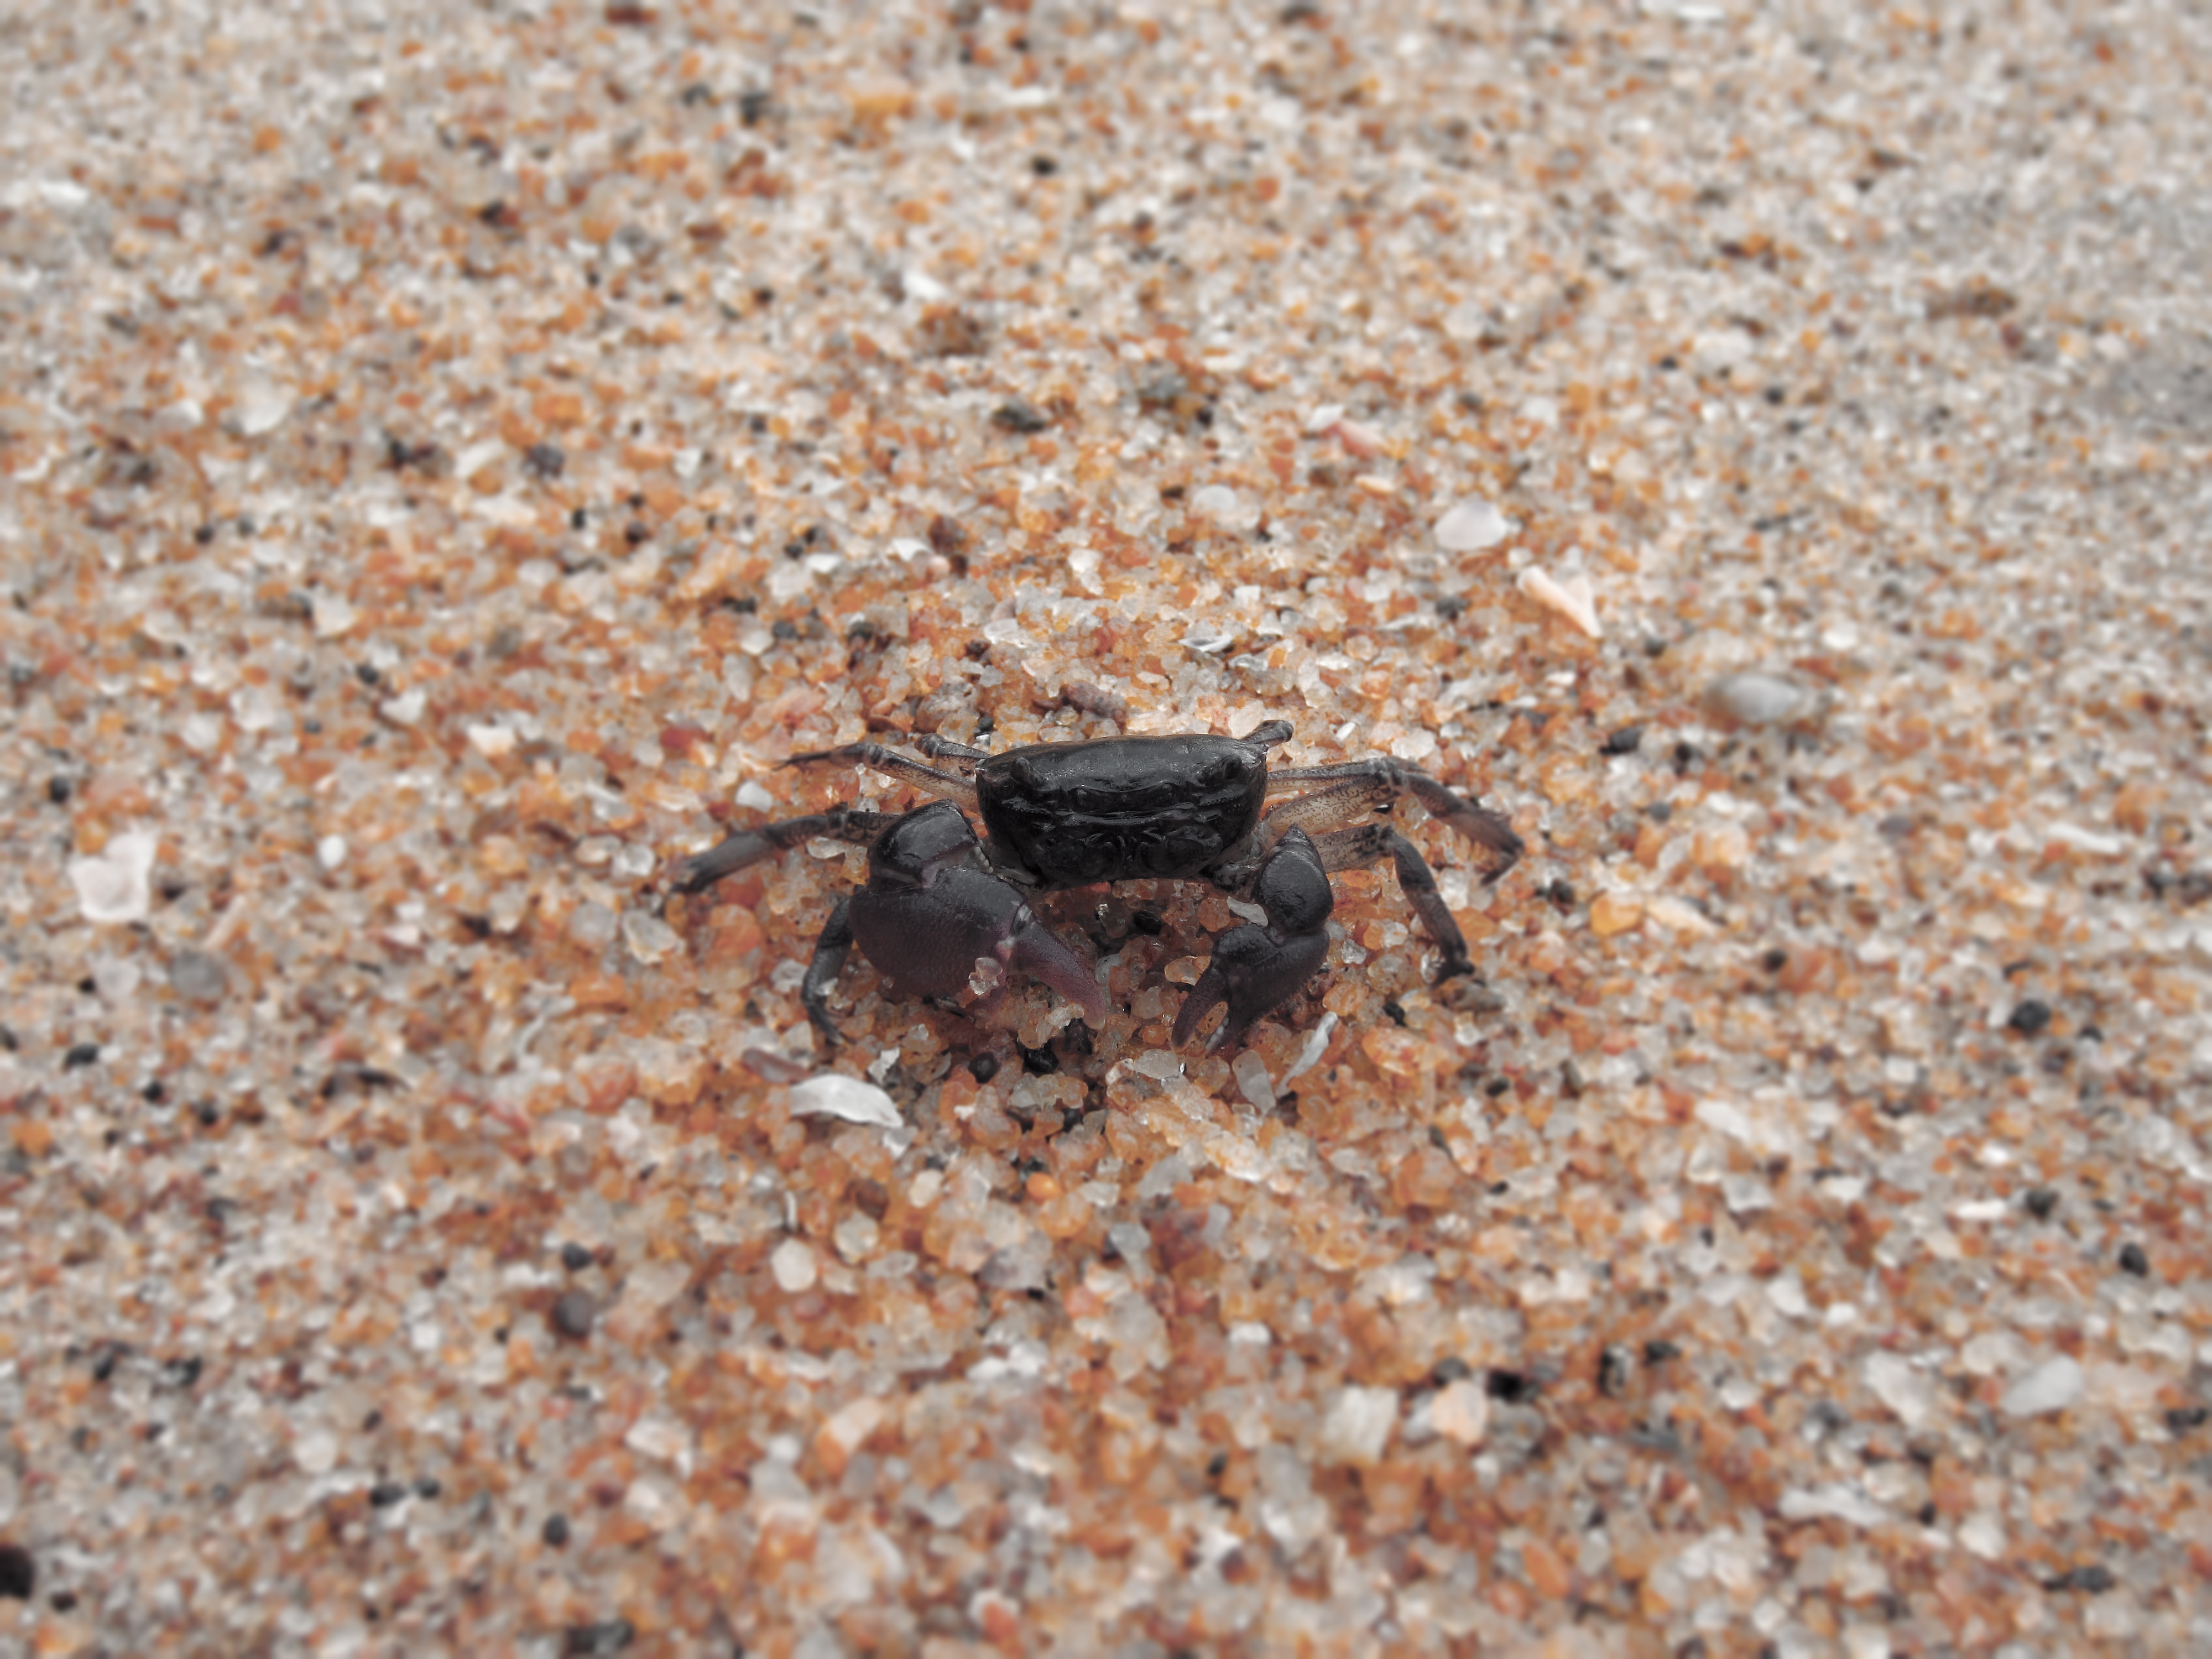
insect, soil, fauna, invertebrate, close up, beetle, macro photography, arthropod, dung beetle